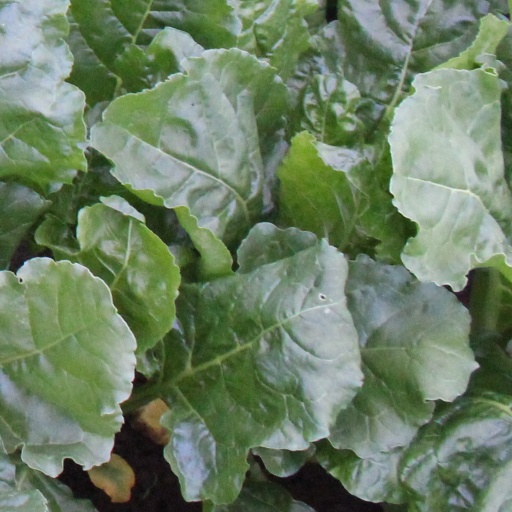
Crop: sugar beet